Cardcaptor Sakura Movie 2: The Sealed Card

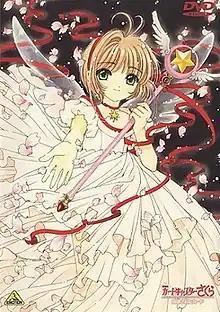
DVD cover

Cardcaptor Sakura Movie 2: The Sealed Card is a 2000 Japanese romance fantasy anime film directed by Morio Asaka and written by Nanase Ōkawa, with animation produced by Madhouse. The film is a sequel and finale to the anime television series adaptation of Clamp's "Cardcaptor Sakura", and is the second feature-length film based on the series. The film follows Sakura Kinomoto as she faces the final Clow Card alongside her friends and allies, and comes to terms with her romantic feelings for Syaoran Li.